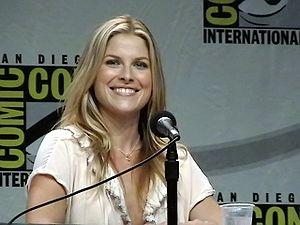
Alison Elizabeth Larter dite Ali Larter est une actrice, mannequin et productrice américaine, née le 28 février 1976 à Cherry Hill.